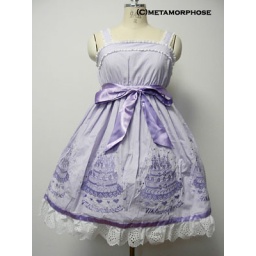
meta happy cake pinafore dress in lavender